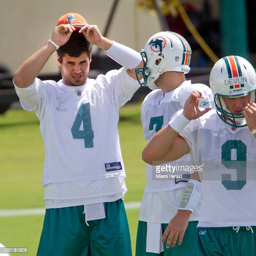
american football player chats with american football player during the team 's practice